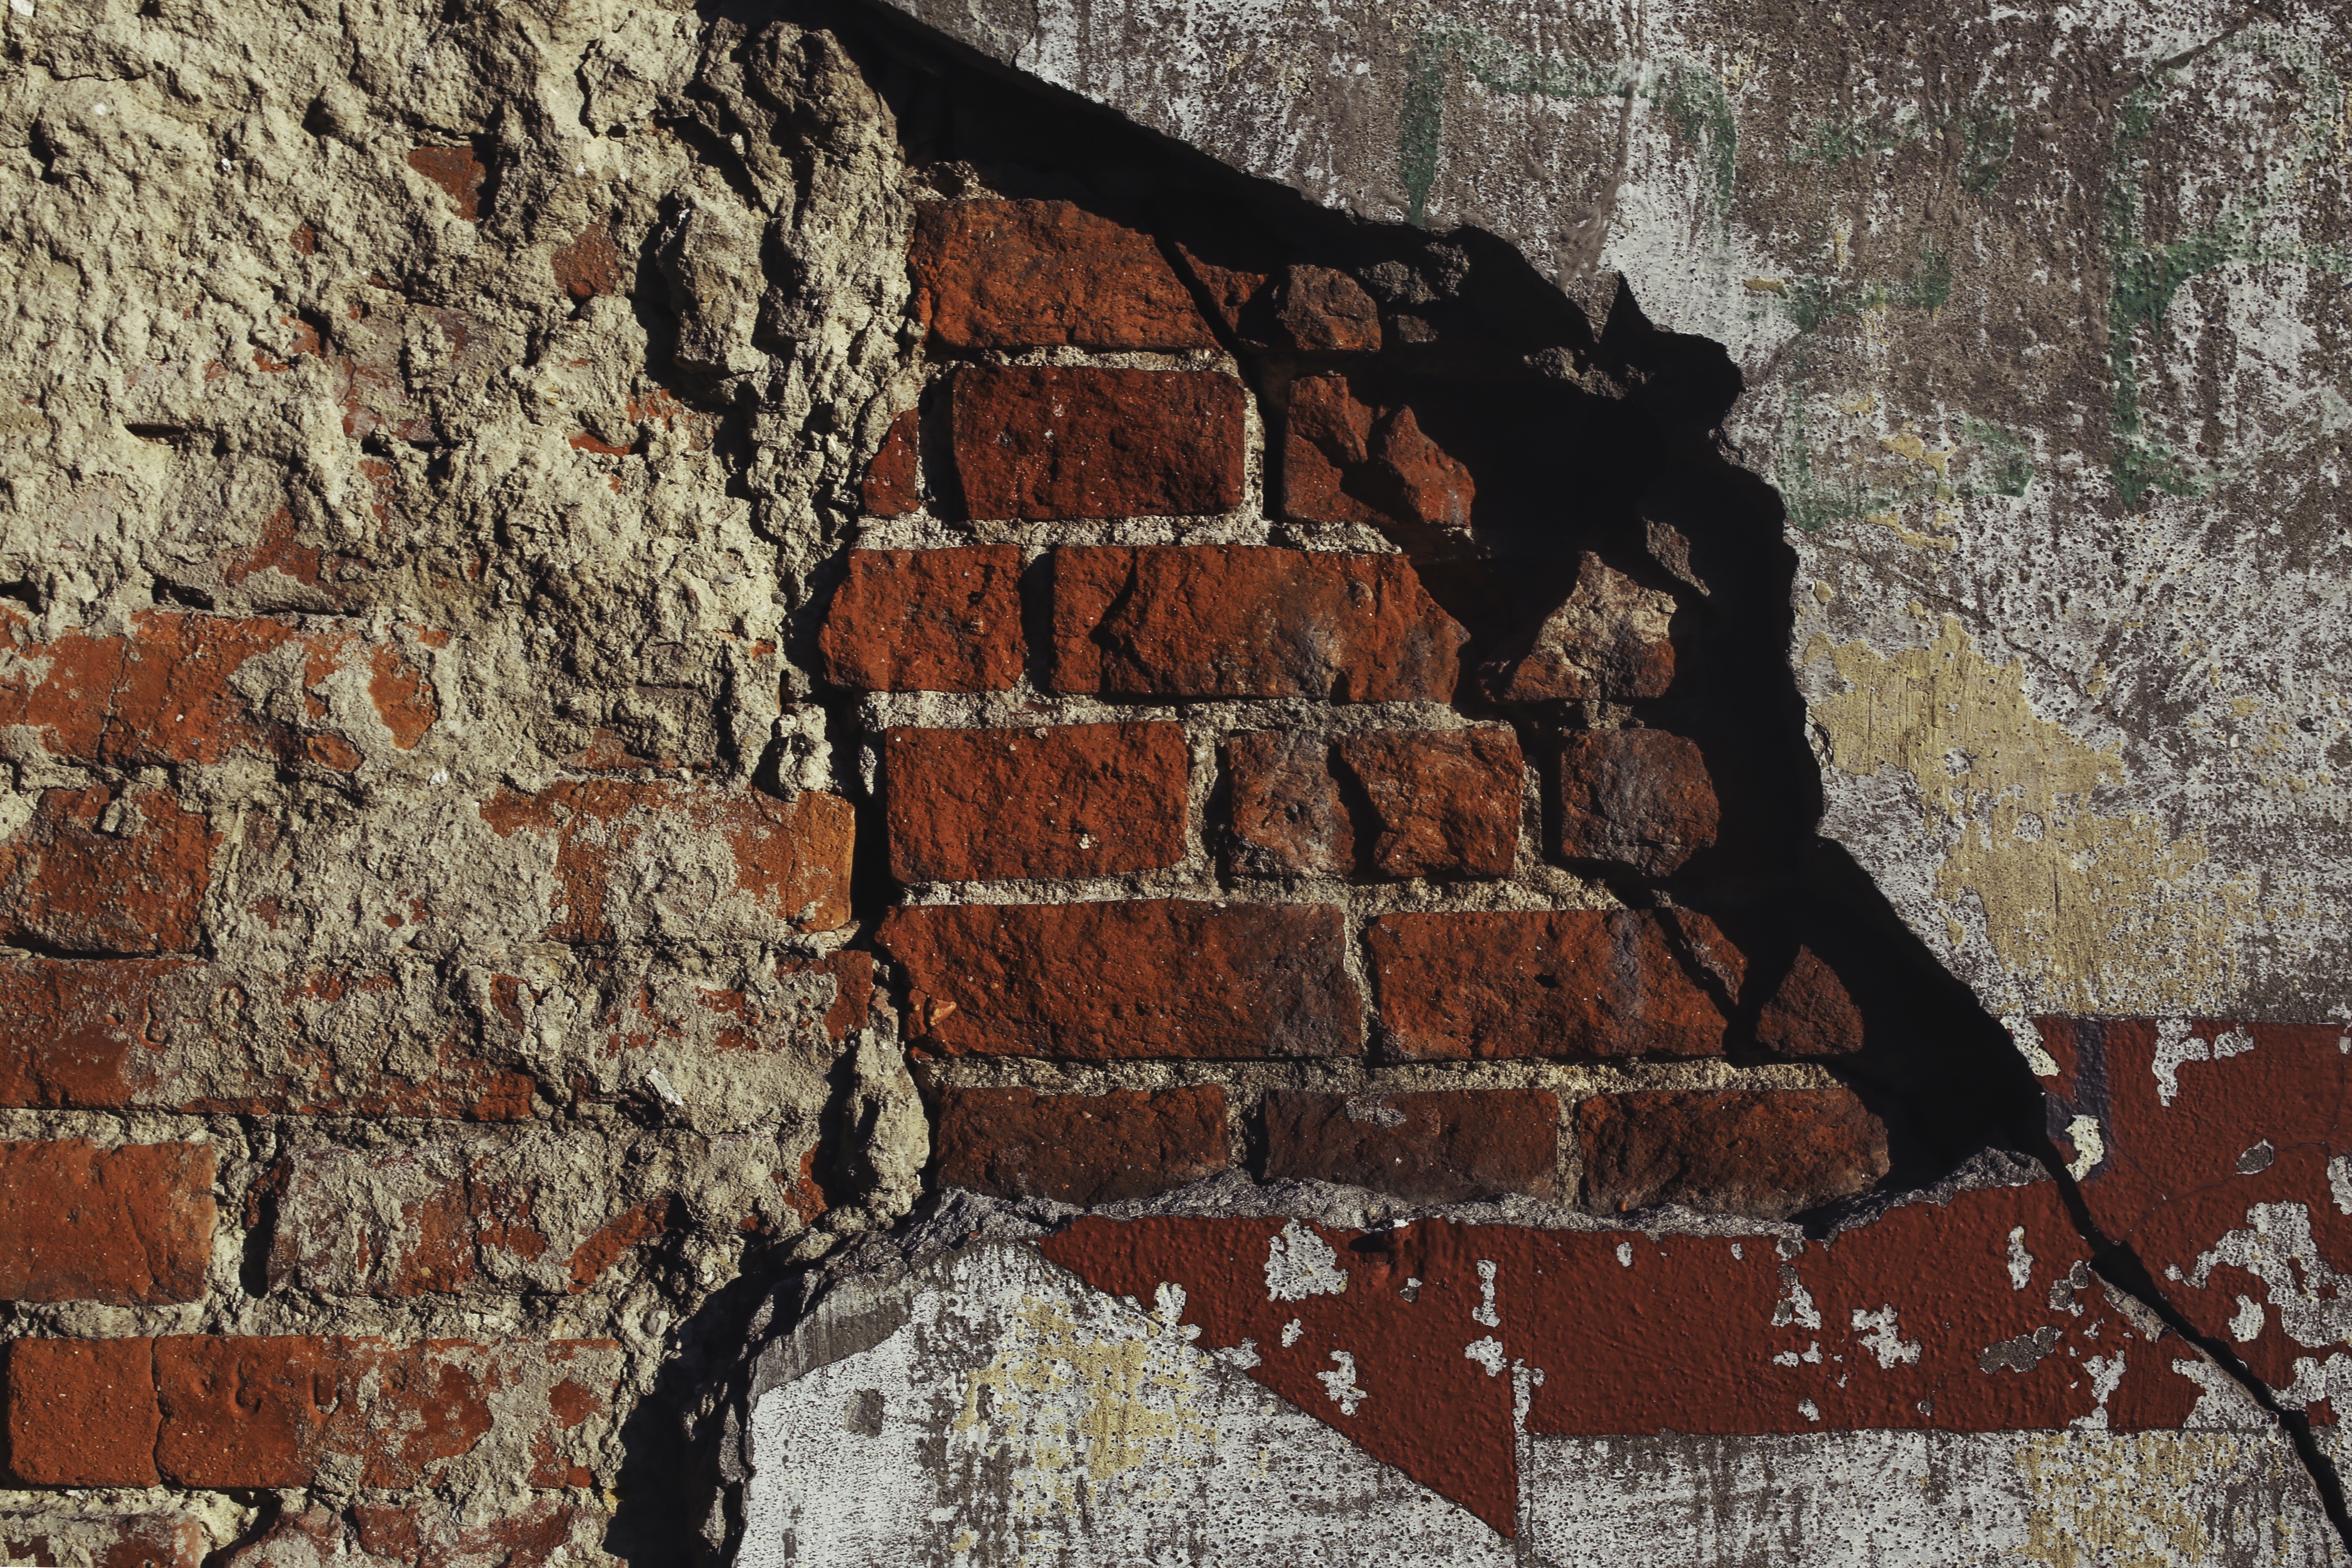
rock, wood, vintage, texture, old, wall, red, soil, stone wall, brick, terrain, material, concrete, geology, ruins, bricks, brickwork, plaster, ancient history